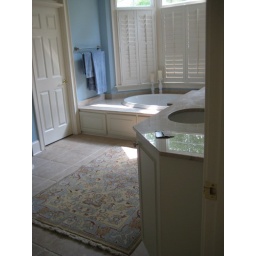
This Oushak Carpet by Peel and Company compliments the pale blue walls and travertine floors in this elegant lowcountry home.